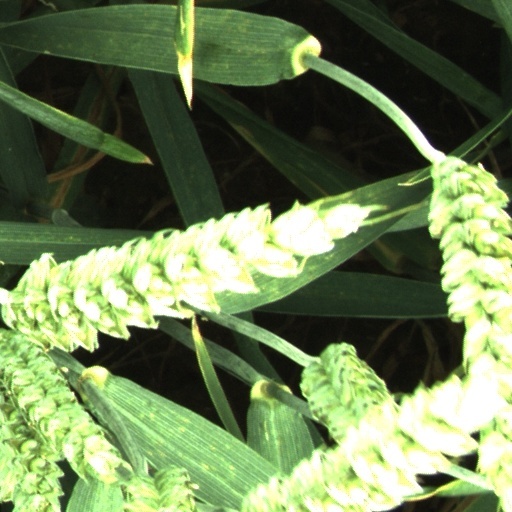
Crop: wheat